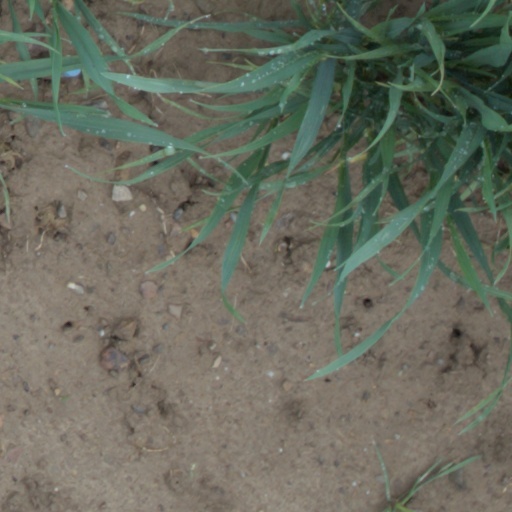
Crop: wheat